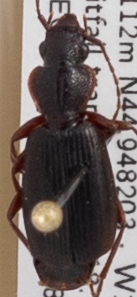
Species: Cymindis cribricollis
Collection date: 2018-08-09
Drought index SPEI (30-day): -1.106
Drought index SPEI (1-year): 1.45
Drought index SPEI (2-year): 0.9